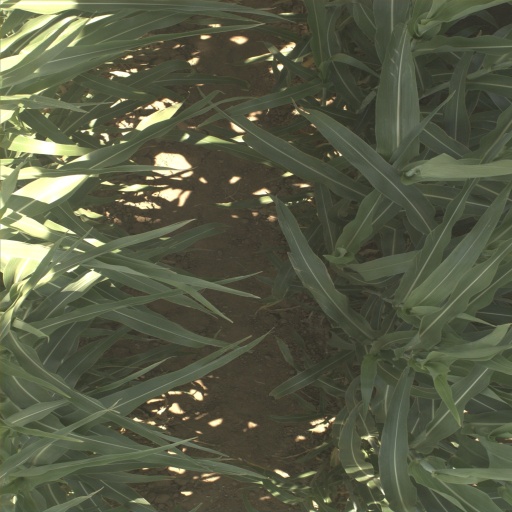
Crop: sorghum